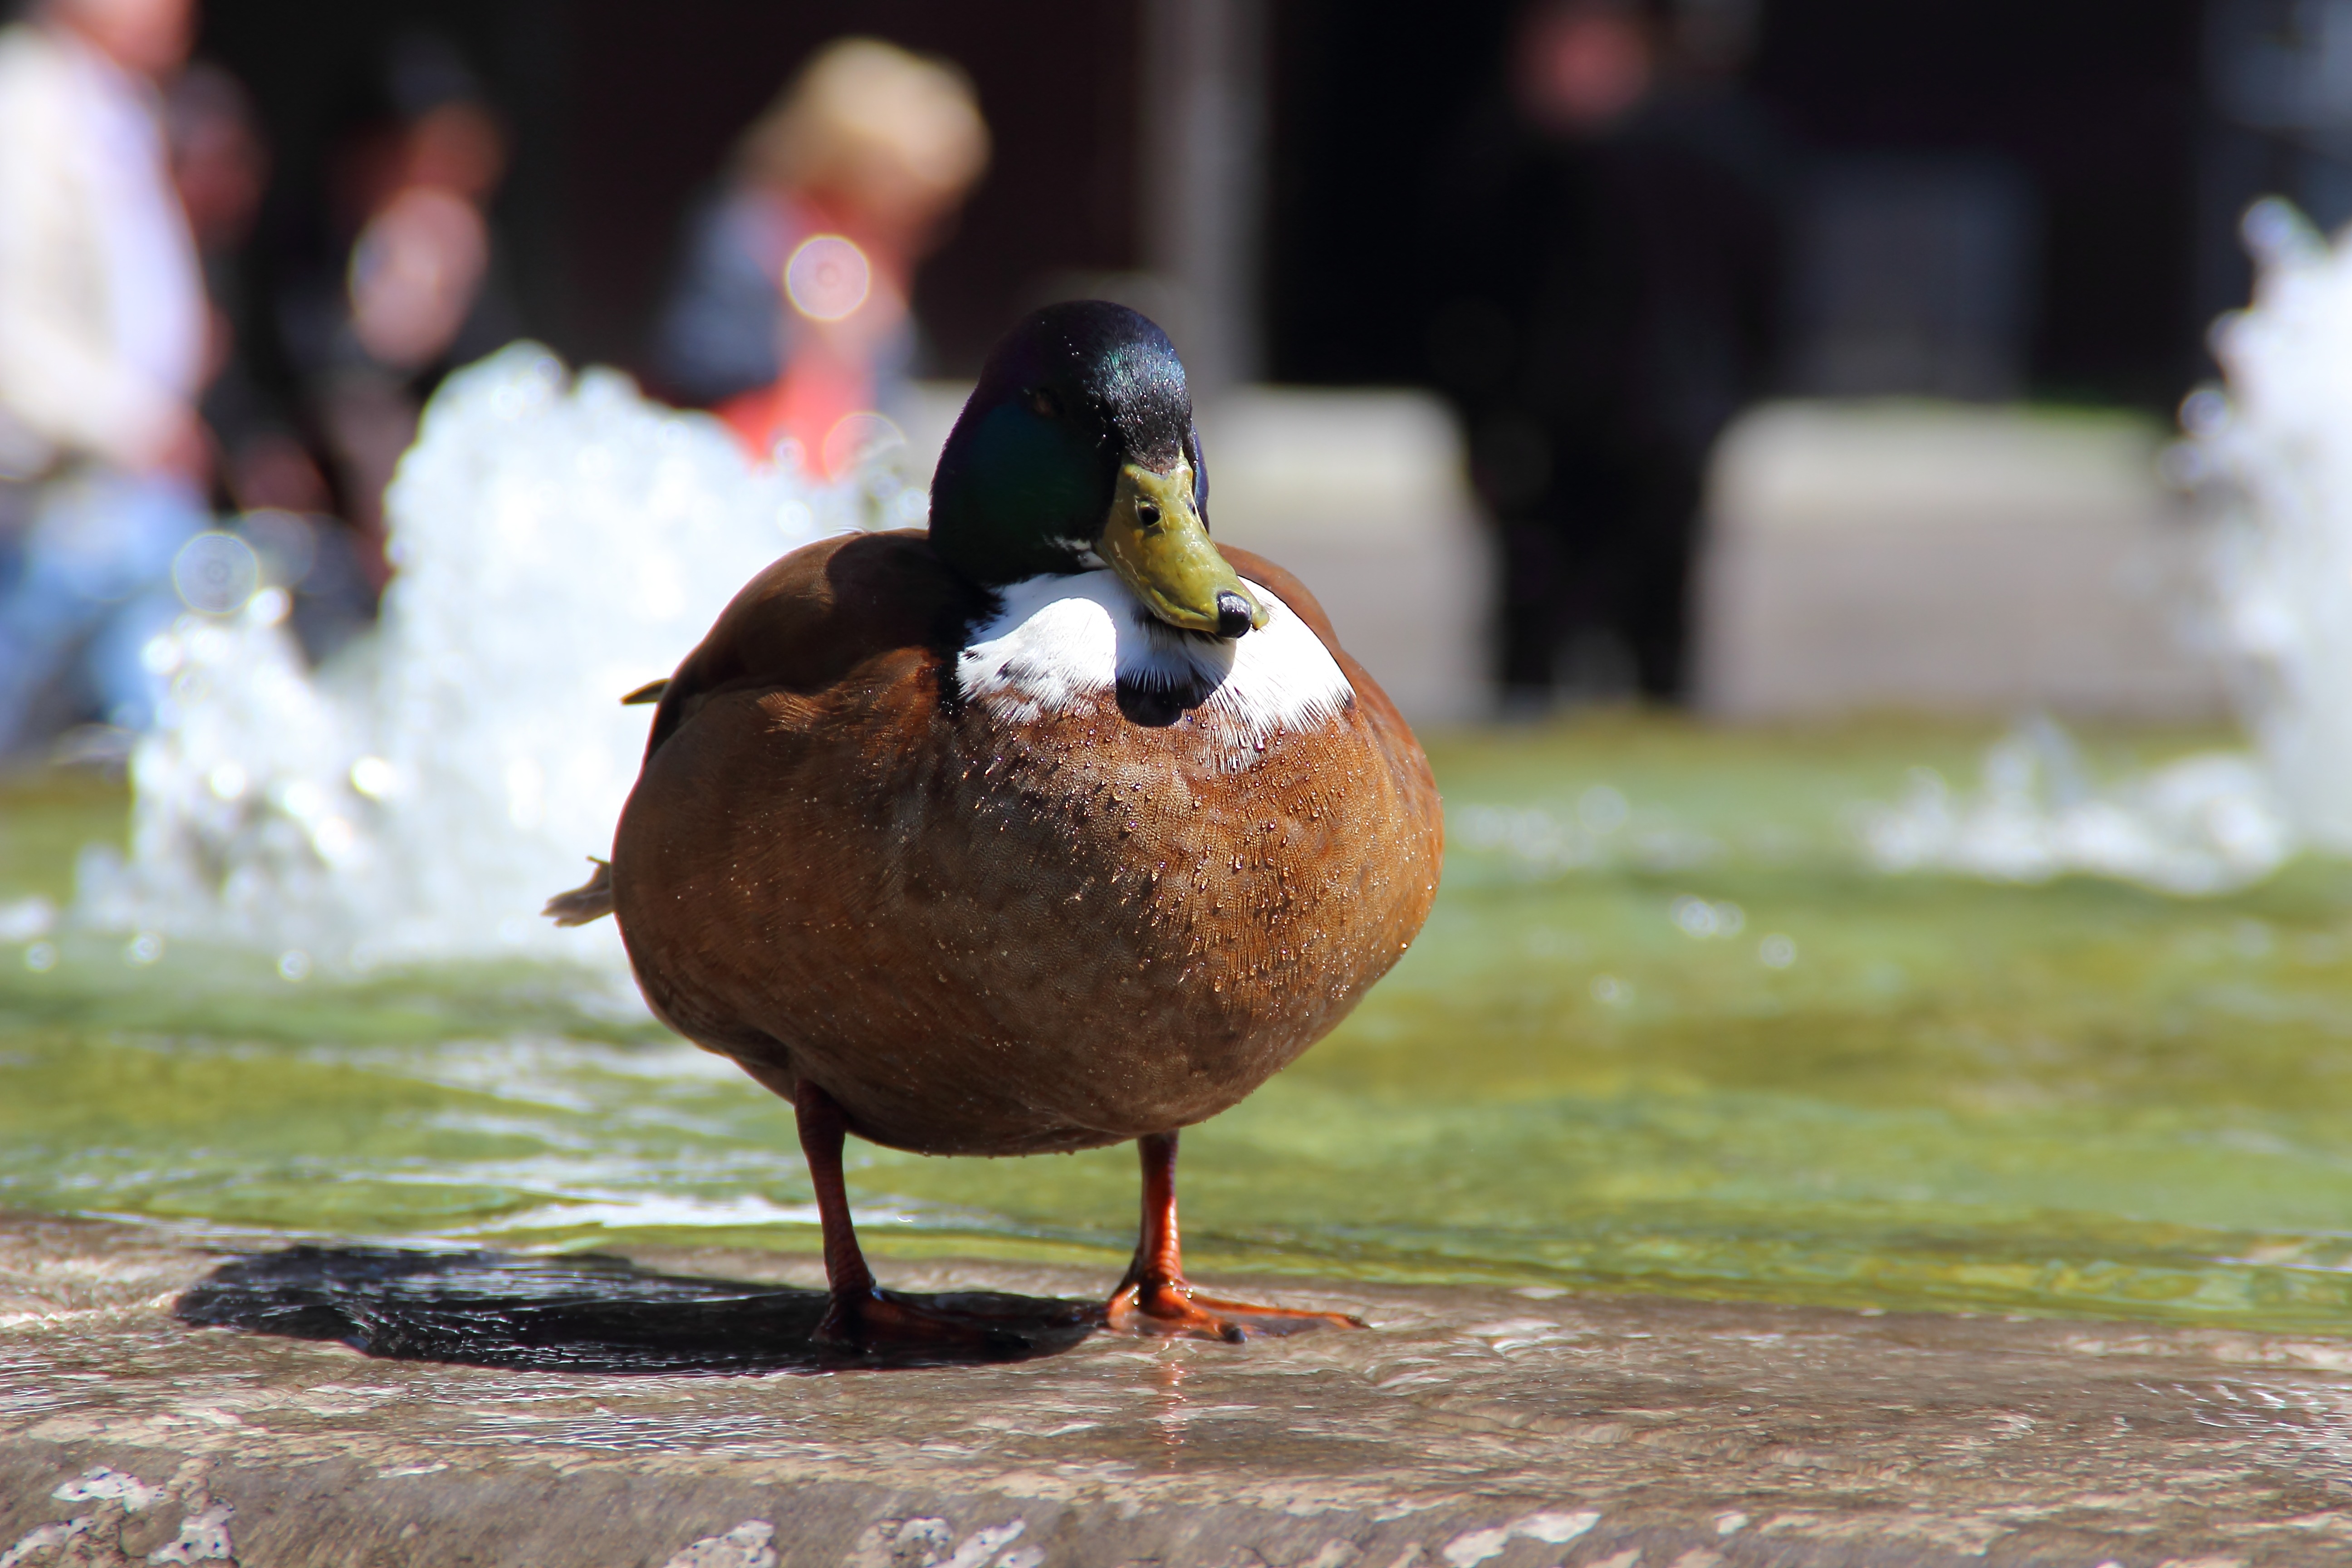
water, bird, animal, wildlife, beak, feather, fauna, poultry, duck, vertebrate, waterfowl, water bird, mallard, ducks geese and swans